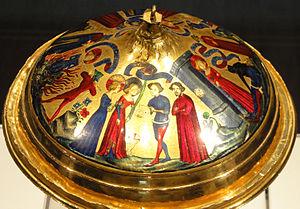
La coupe de sainte Agnès est une coupe ou hanap en or massif richement décorée d’émail et de perles. Réalisée pour la famille royale française à la fin du XIVᵉ siècle, elle est ensuite devenue la propriété de plusieurs monarques d’Angleterre avant de passer près de 300 ans en Espagne. Depuis 1892, la coupe appartient à la collection du British Museum. Thomas Hoving, ancien directeur du Metropolitan Museum of Art de New York, a dit d’elle que « de tous les trésors qui nous sont parvenus, trésors royaux compris, il s’agit du plus spectaculaire ».